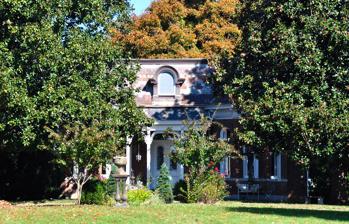
Building: Y. M. Rizer House
Country: United States of America
Year built: 1874
Historic house in Tennessee, United States United States historic place Y. M. Rizer House U.S. National Register of Historic Places Y.M. Rizer House, October 2014. Show map of Tennessee Show map of the United States Location Del Rio Pike 3/4 mi. W of Hillsboro Rd., Franklin, Tennessee Coordinates 35°56′16″N 86°53′12″W / 35.93778°N 86.88667°W / 35.93778; -86.88667 Area 2.2 acres (0.89 ha) Built c. 1874 Architectural style Second Empire MPS Williamson County MRA NRHP reference No. 88000348 Added to NRHP April 13, 1988 The Y. M. Rizer House , also known as Mapleshade , is an Italianate and Second Empire style house dating from c.1874 in Franklin, Tennessee that was listed on the National Register of Historic Places in 1988. According to a 1988 study of Williamson County historical resources, it is one of a handful of notable, historic Italianate style residences in the county, others being the James Wilhoite House , the John Hunter House , the Owen-Cox House , the Andrew C. Vaughn House , the Henry Pointer House , the Jordan-Williams House , and the Thomas Critz House . When listed the property included one contributing building and one non-contributing structure on an area of 2.2 acres (0.89 ha). References